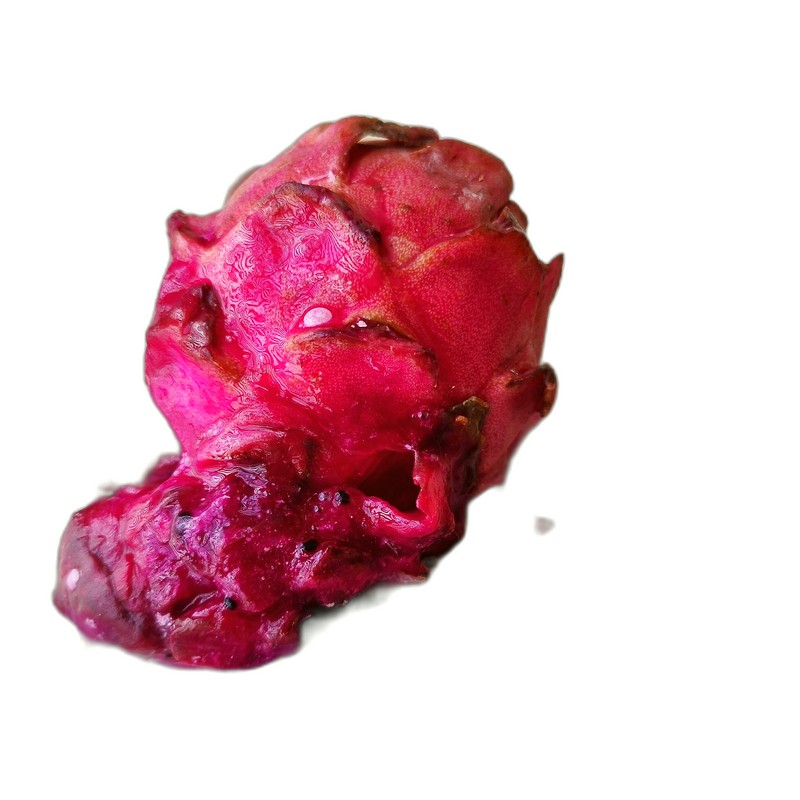
Label: Defect Dragon Fruit